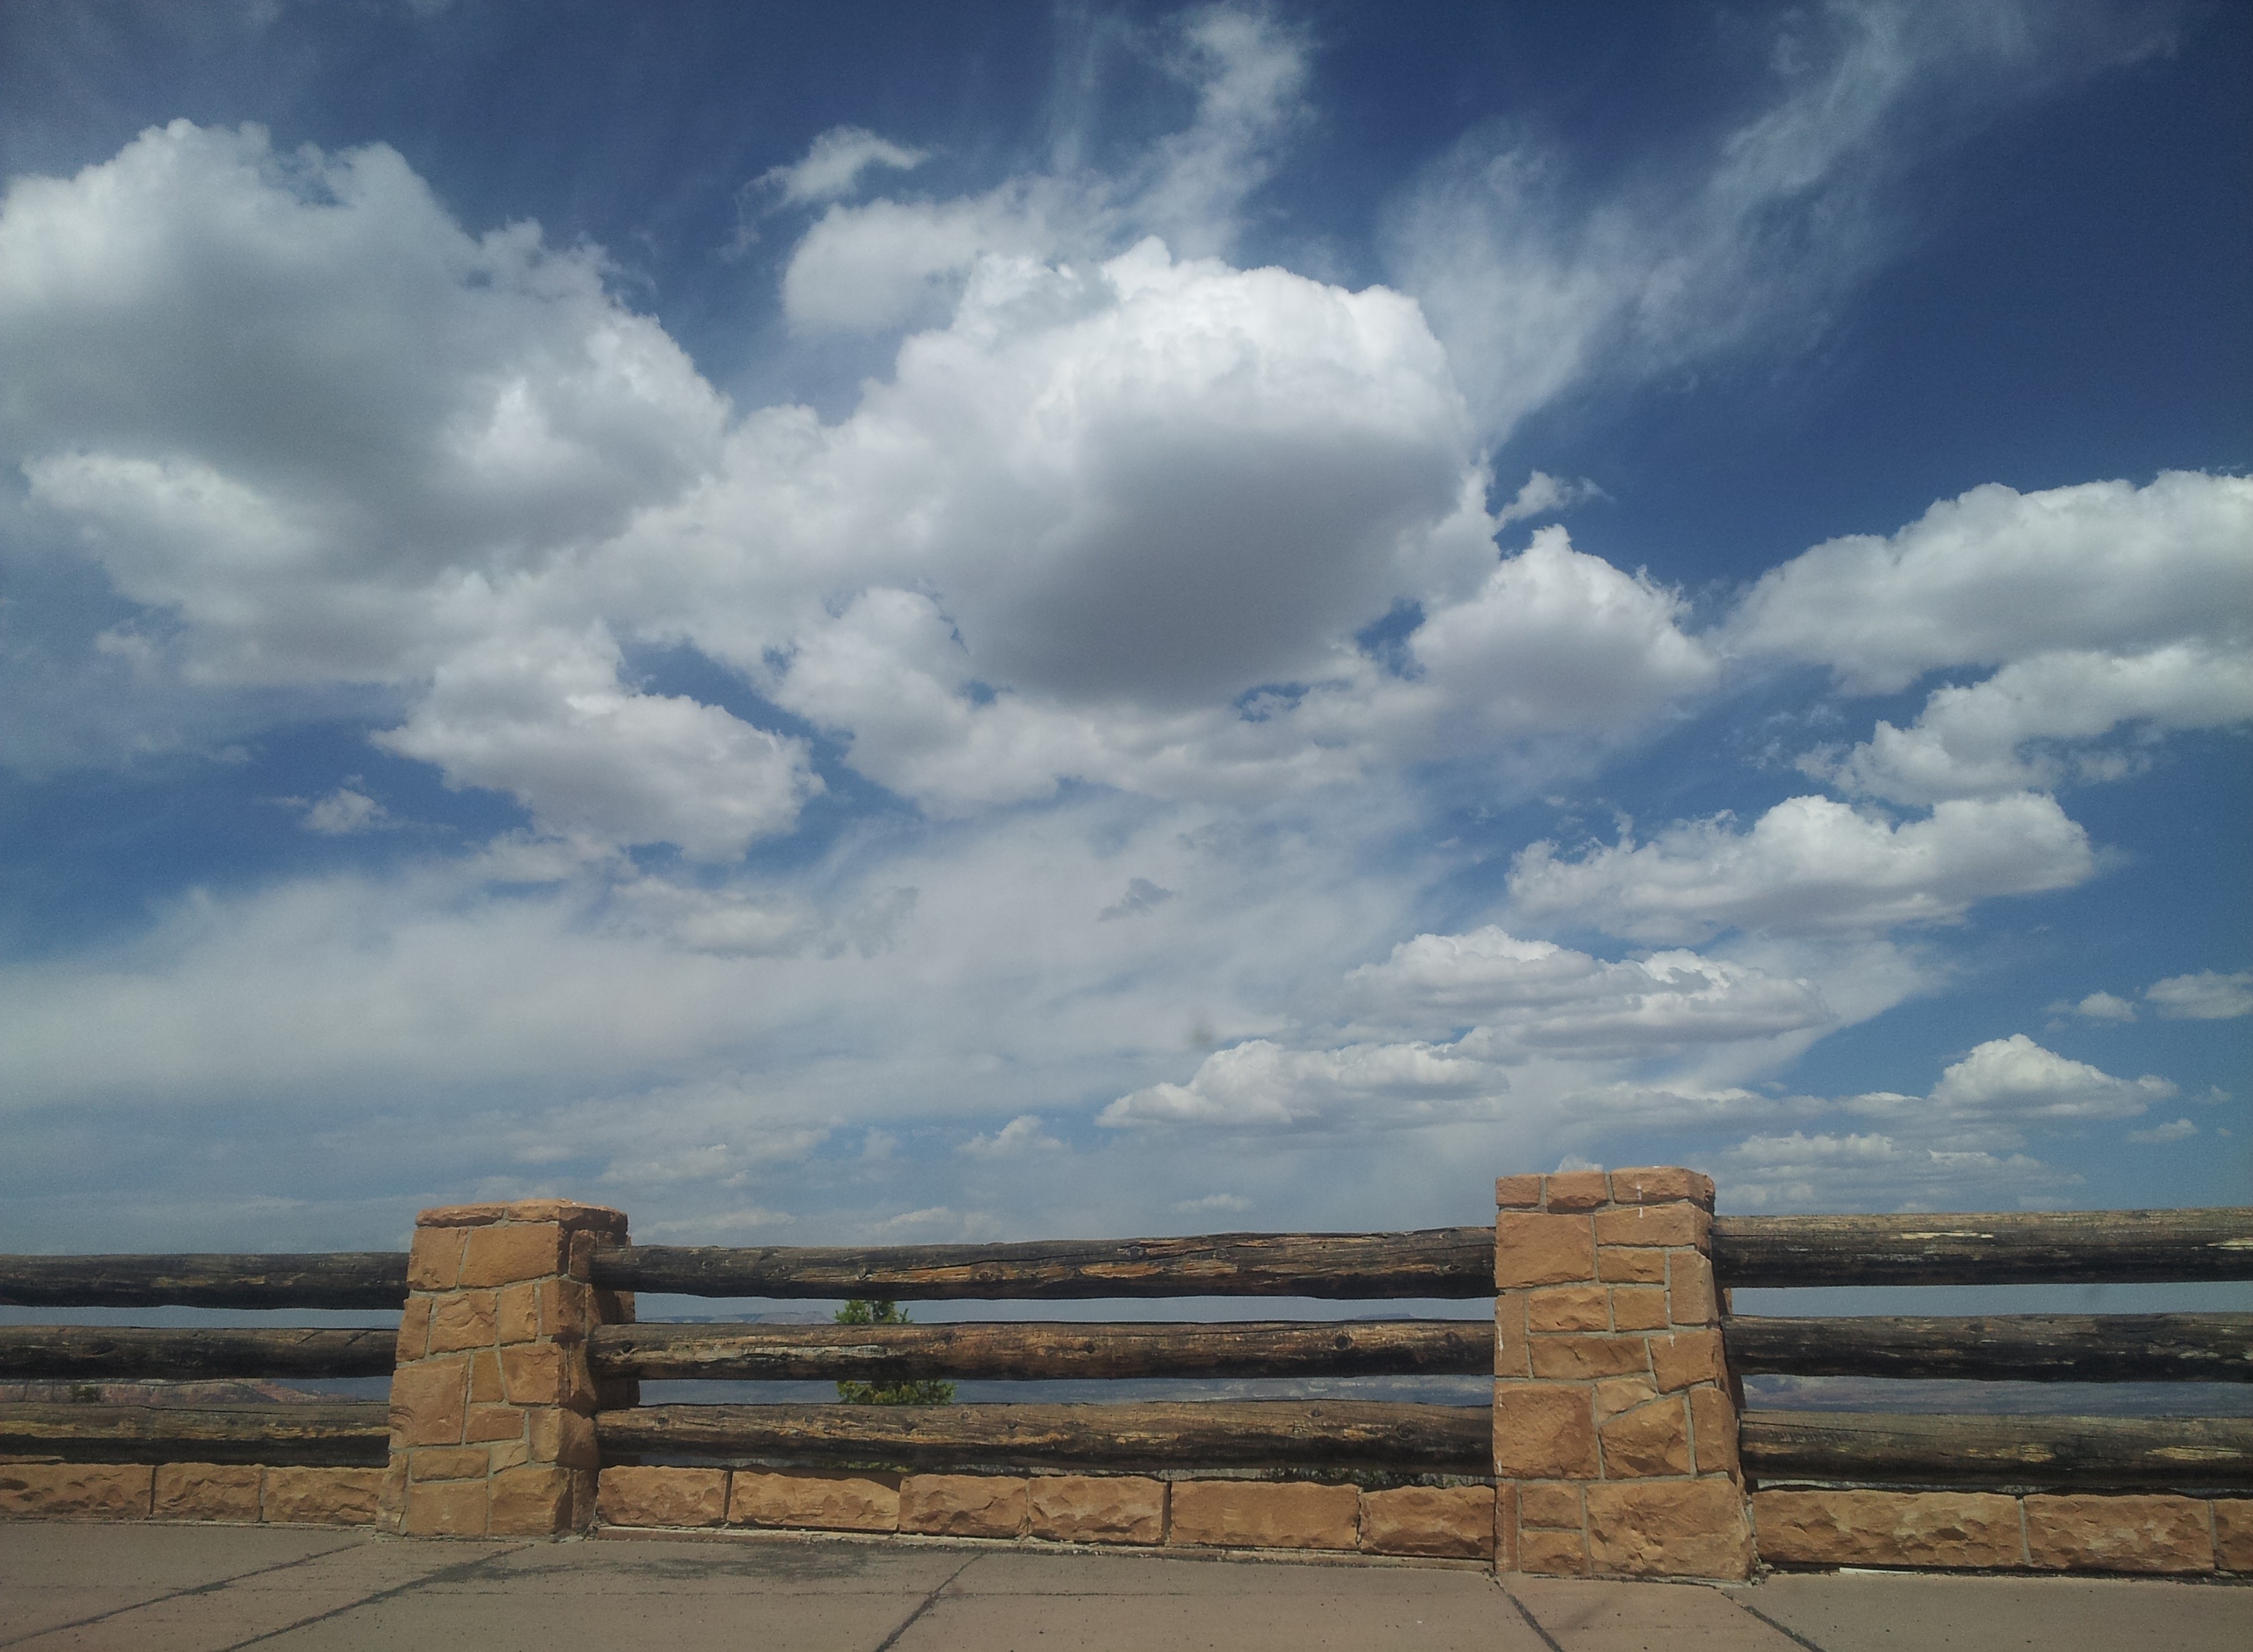
landscape, sea, coast, horizon, light, cloud, sky, sunlight, summer, spring, blue, blue sky, day, dramatic, southwest, clouds sky, rural area, meteorological phenomenon